Ustje, Ig

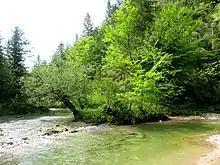
Confluence of the Iška River (left) and Zala River (right) below Ustje

Ustje comprises two groups of what were isolated farms; the Benko farm lies northeast of the historically main hamlet of Ustje. The settlement is located in the extreme southwest part of the territory of Iška. Krvavica Spring lies below the road to Ustje. Mount Krim rises to the north and the terrain drops to the Iška Gorge to the east, where the Zala River empties into the Iška River.